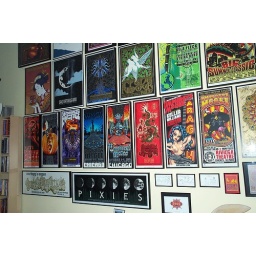
The wall above the couch in the living room